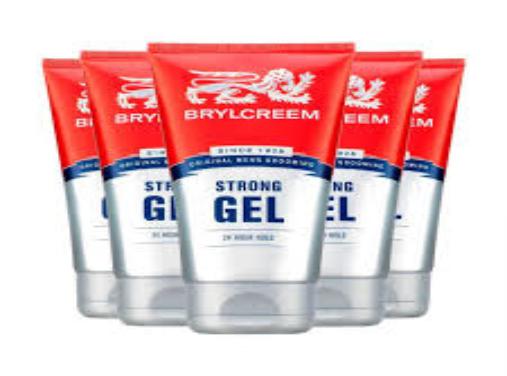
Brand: Brylcreem
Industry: Necessities